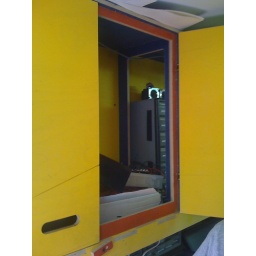
Computers are in the cabinets, keeping the counter space clear for keyboard and work.